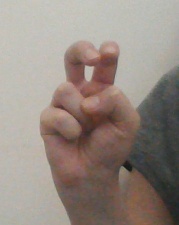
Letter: toot